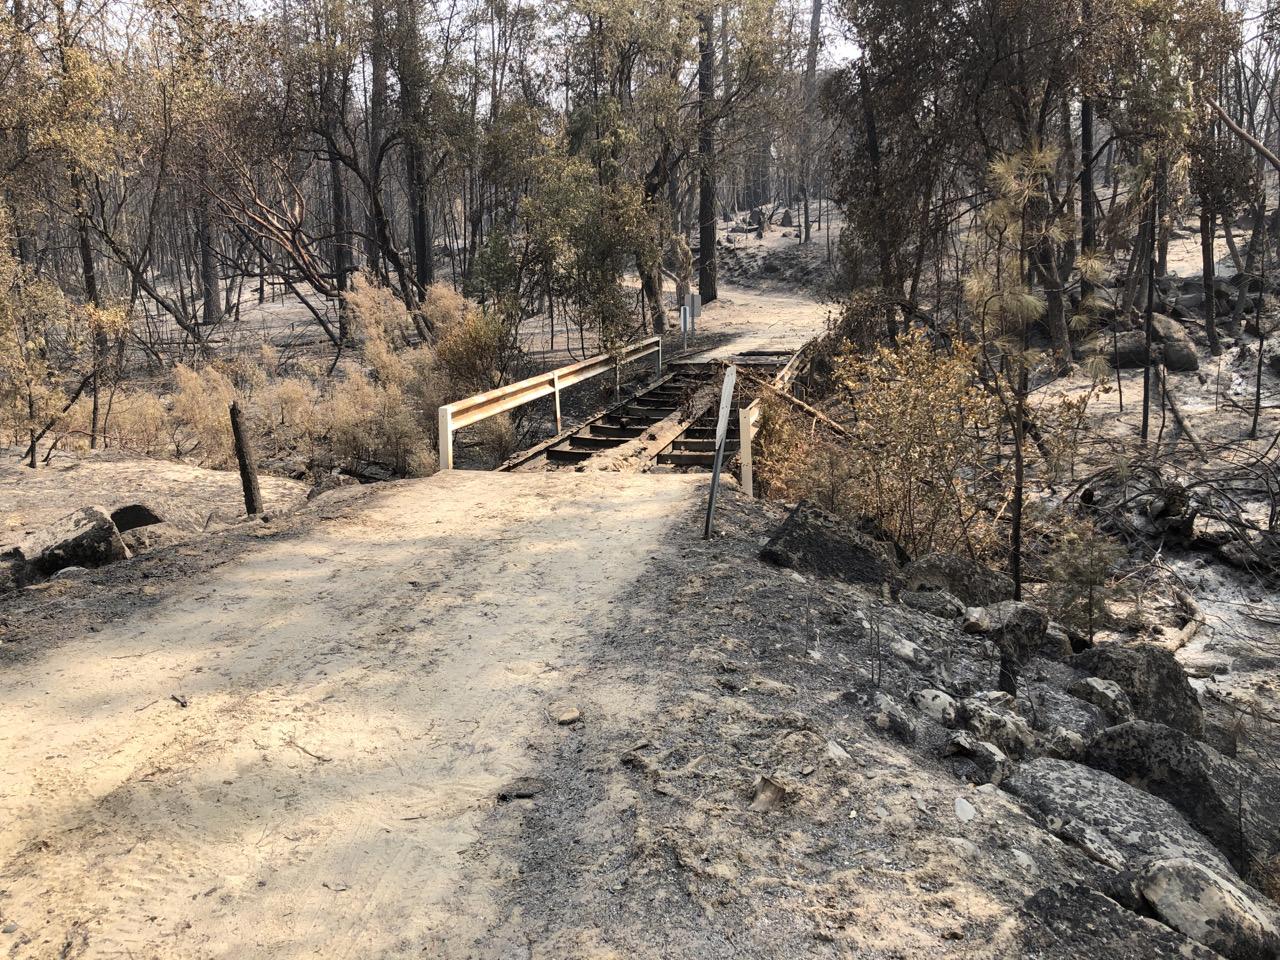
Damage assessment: destroyed